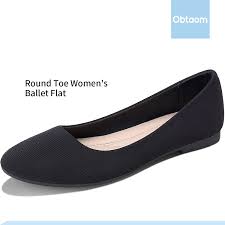
Label: Ballet Flat